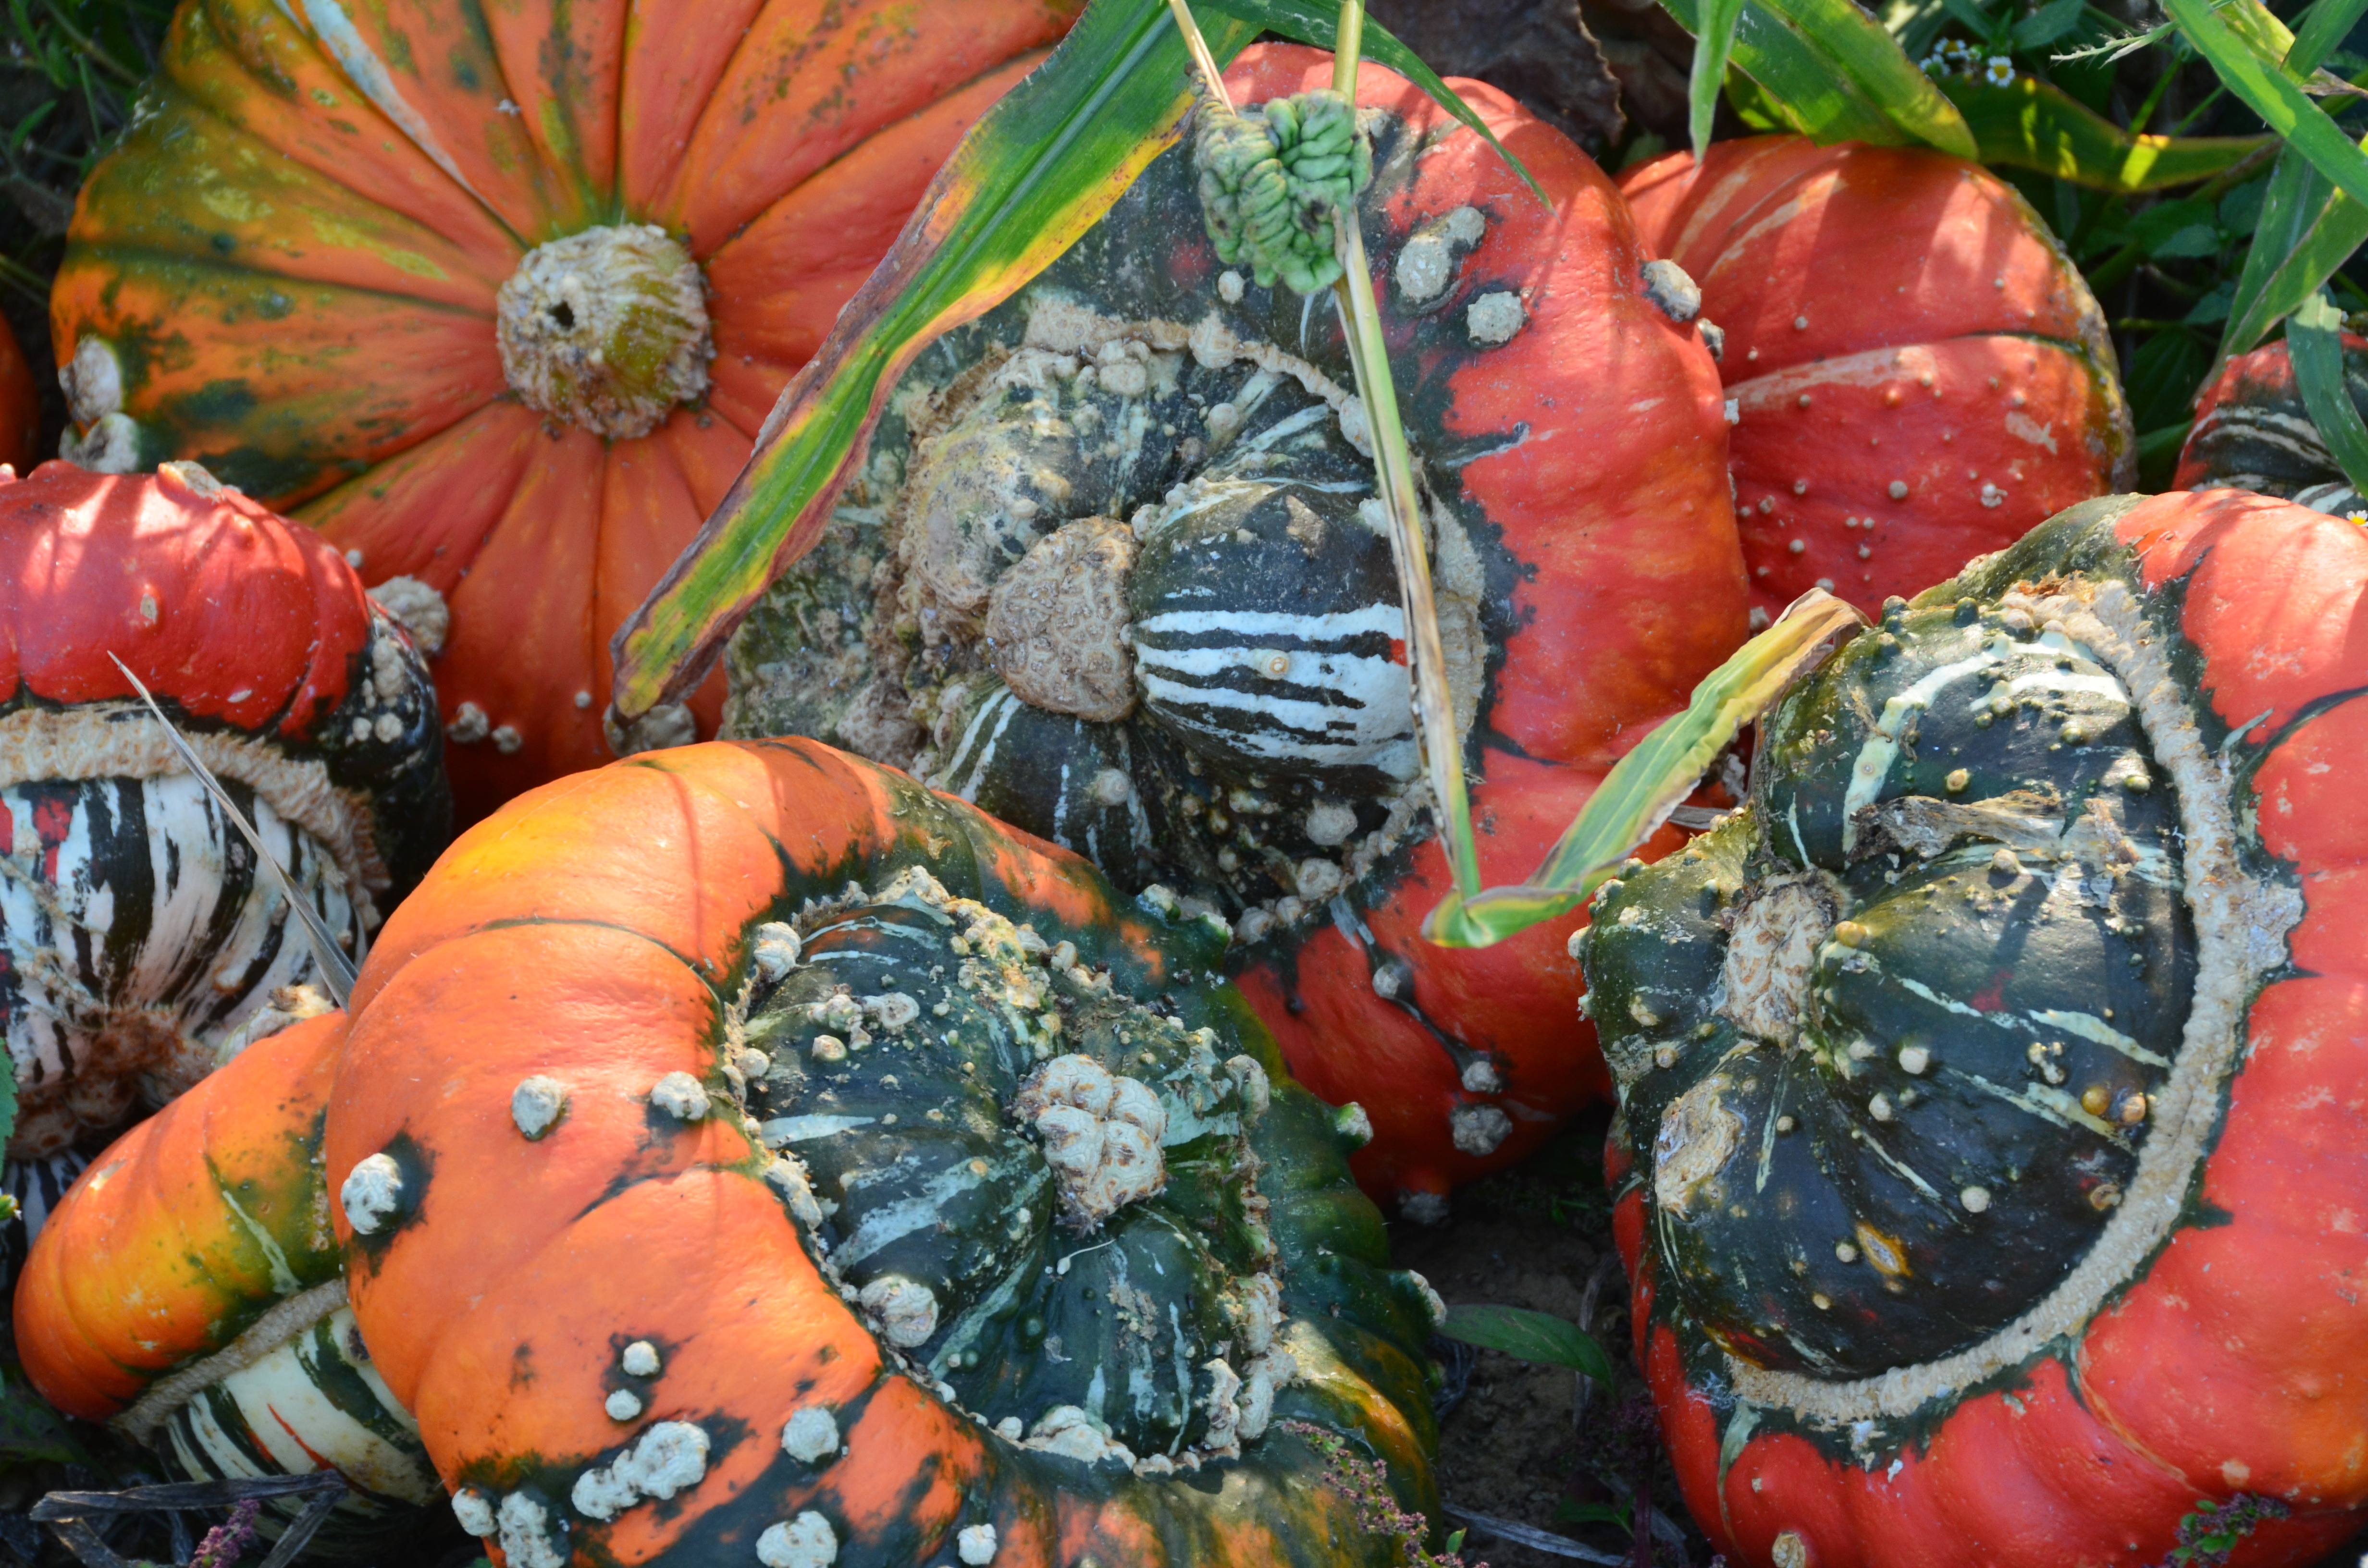
plant, field, fruit, flower, orange, food, red, produce, vegetable, autumn, pumpkin, garden, eat, gourd, carving, pumpkins, cucurbita, flowering plant, land plant